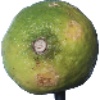
Label: Limes 1